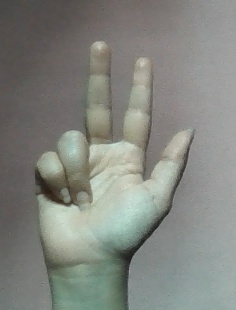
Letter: al